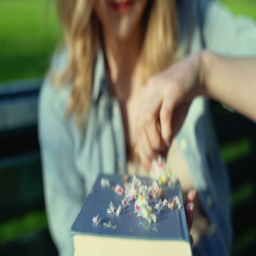
girl playing with petals on the book and blowing them